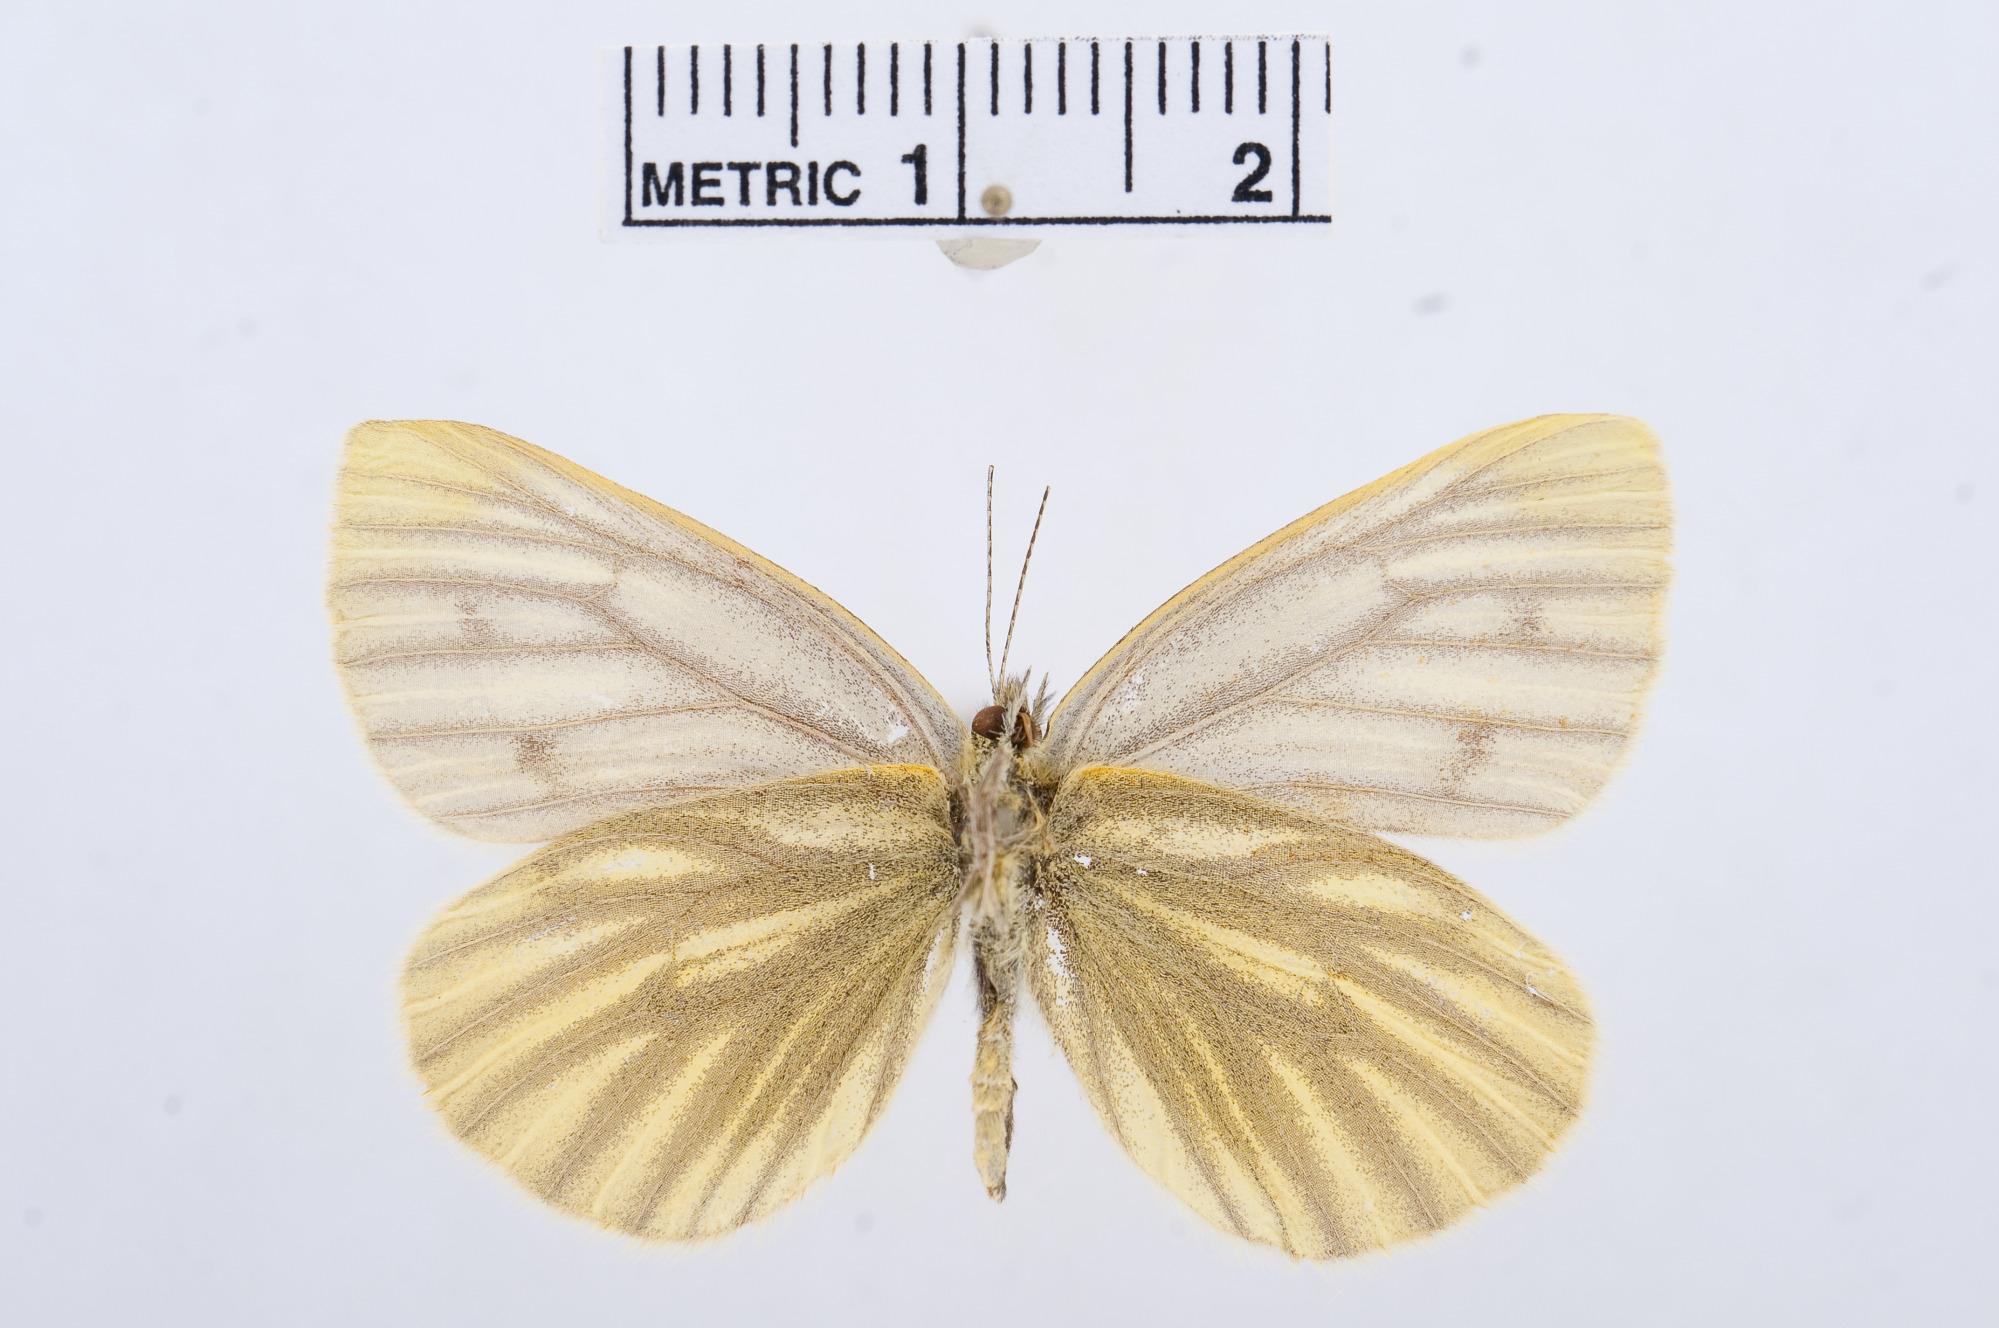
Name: Pieris bryoniae
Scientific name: Pieris bryoniae
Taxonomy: Animalia, Arthropoda, Hexapoda, Insecta, Lepidoptera, Pieridae, Pierinae